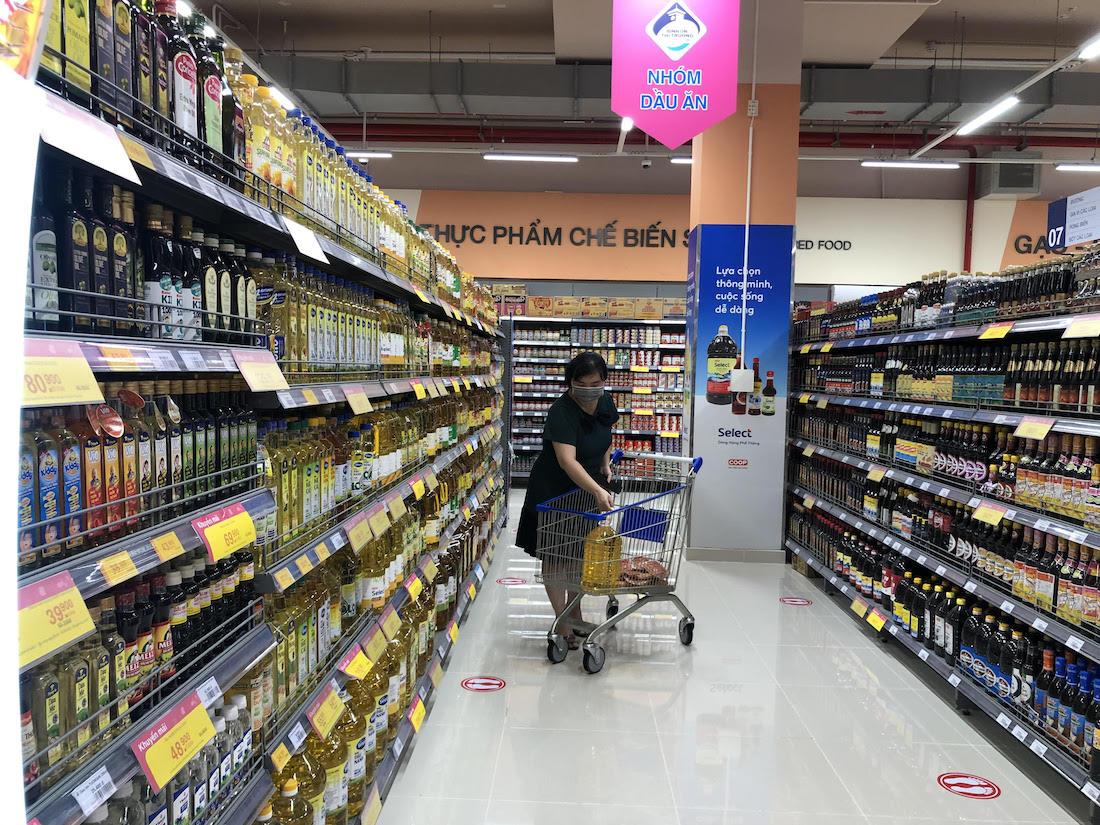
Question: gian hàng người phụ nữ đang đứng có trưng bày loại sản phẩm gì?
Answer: sản phẩm được trưng bày là dầu ăn